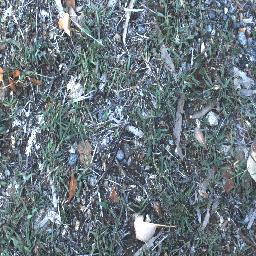
Label: negative